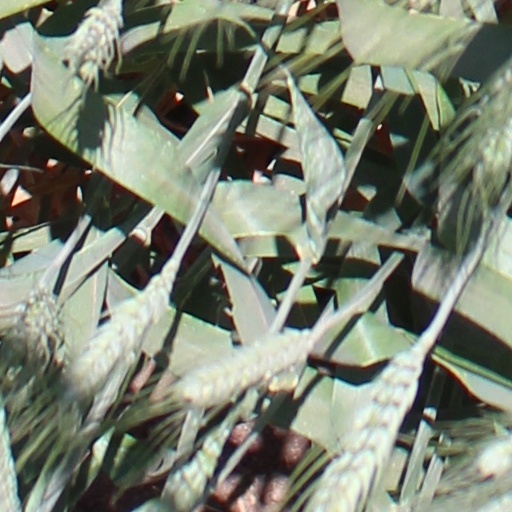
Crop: wheat